Dhanraj Mahal

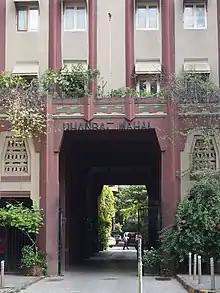
Dhanraj Mahal Entry Gate

The Dhanraj Mahal is a historic Art Deco building located in the Colaba district of Mumbai, India, near the Gateway of India. It was constructed in the mid-1930s as the city palace for "Maharaja Narsingir Dhanrajgir Gyan Bahadur" of Hyderabad. It was the residence of the actress Zubeida Begum. The princely Dhanrajgir family commissioned the renowned British architectural firm Gregson, Batley & King to design the building. At the time of its completion (1935–1938) it was reportedly the largest and most expensive private residence in Bombay. Dhanraj Mahal’s design draws on early-20th-century Parisian Art Deco. Its façade is clad in a distinctive pale pink sandstone and features sweeping curved forms and geometric ornamentation. The structure has been officially designated a Grade III heritage structure under the Mumbai Municipal Corporation’s conservation regulations.